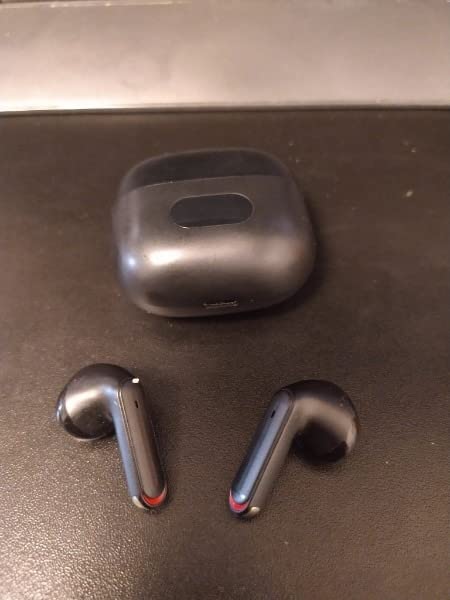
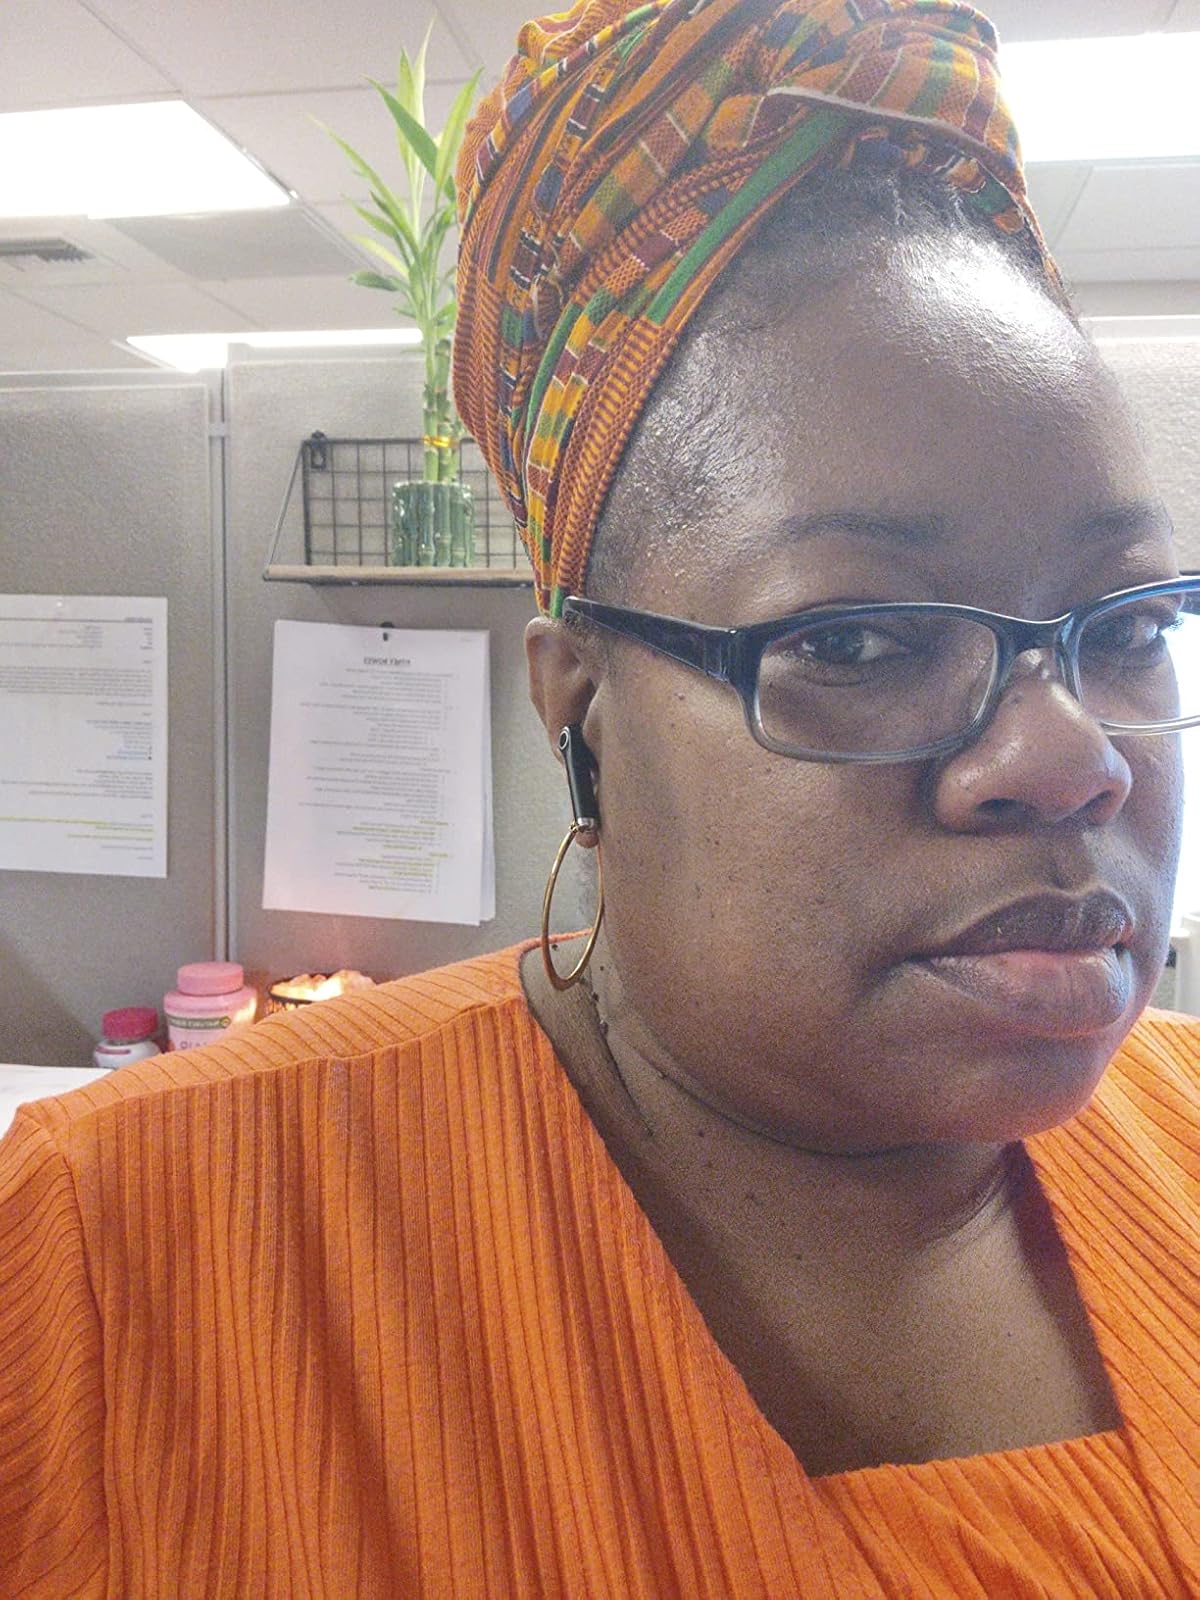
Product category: earbuds
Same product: no